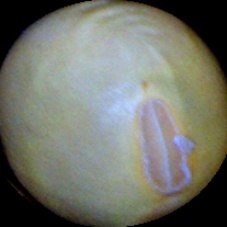
Label: Immature